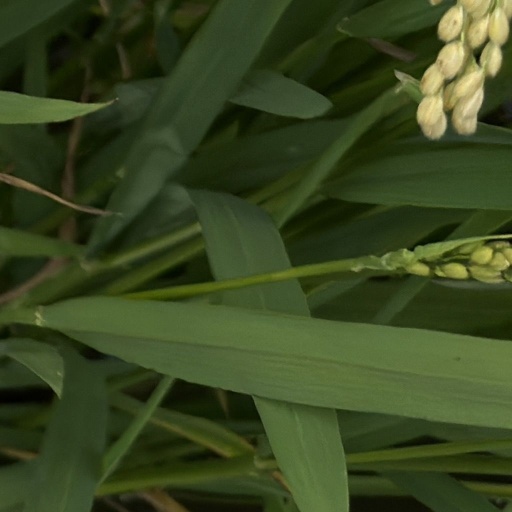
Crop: rice